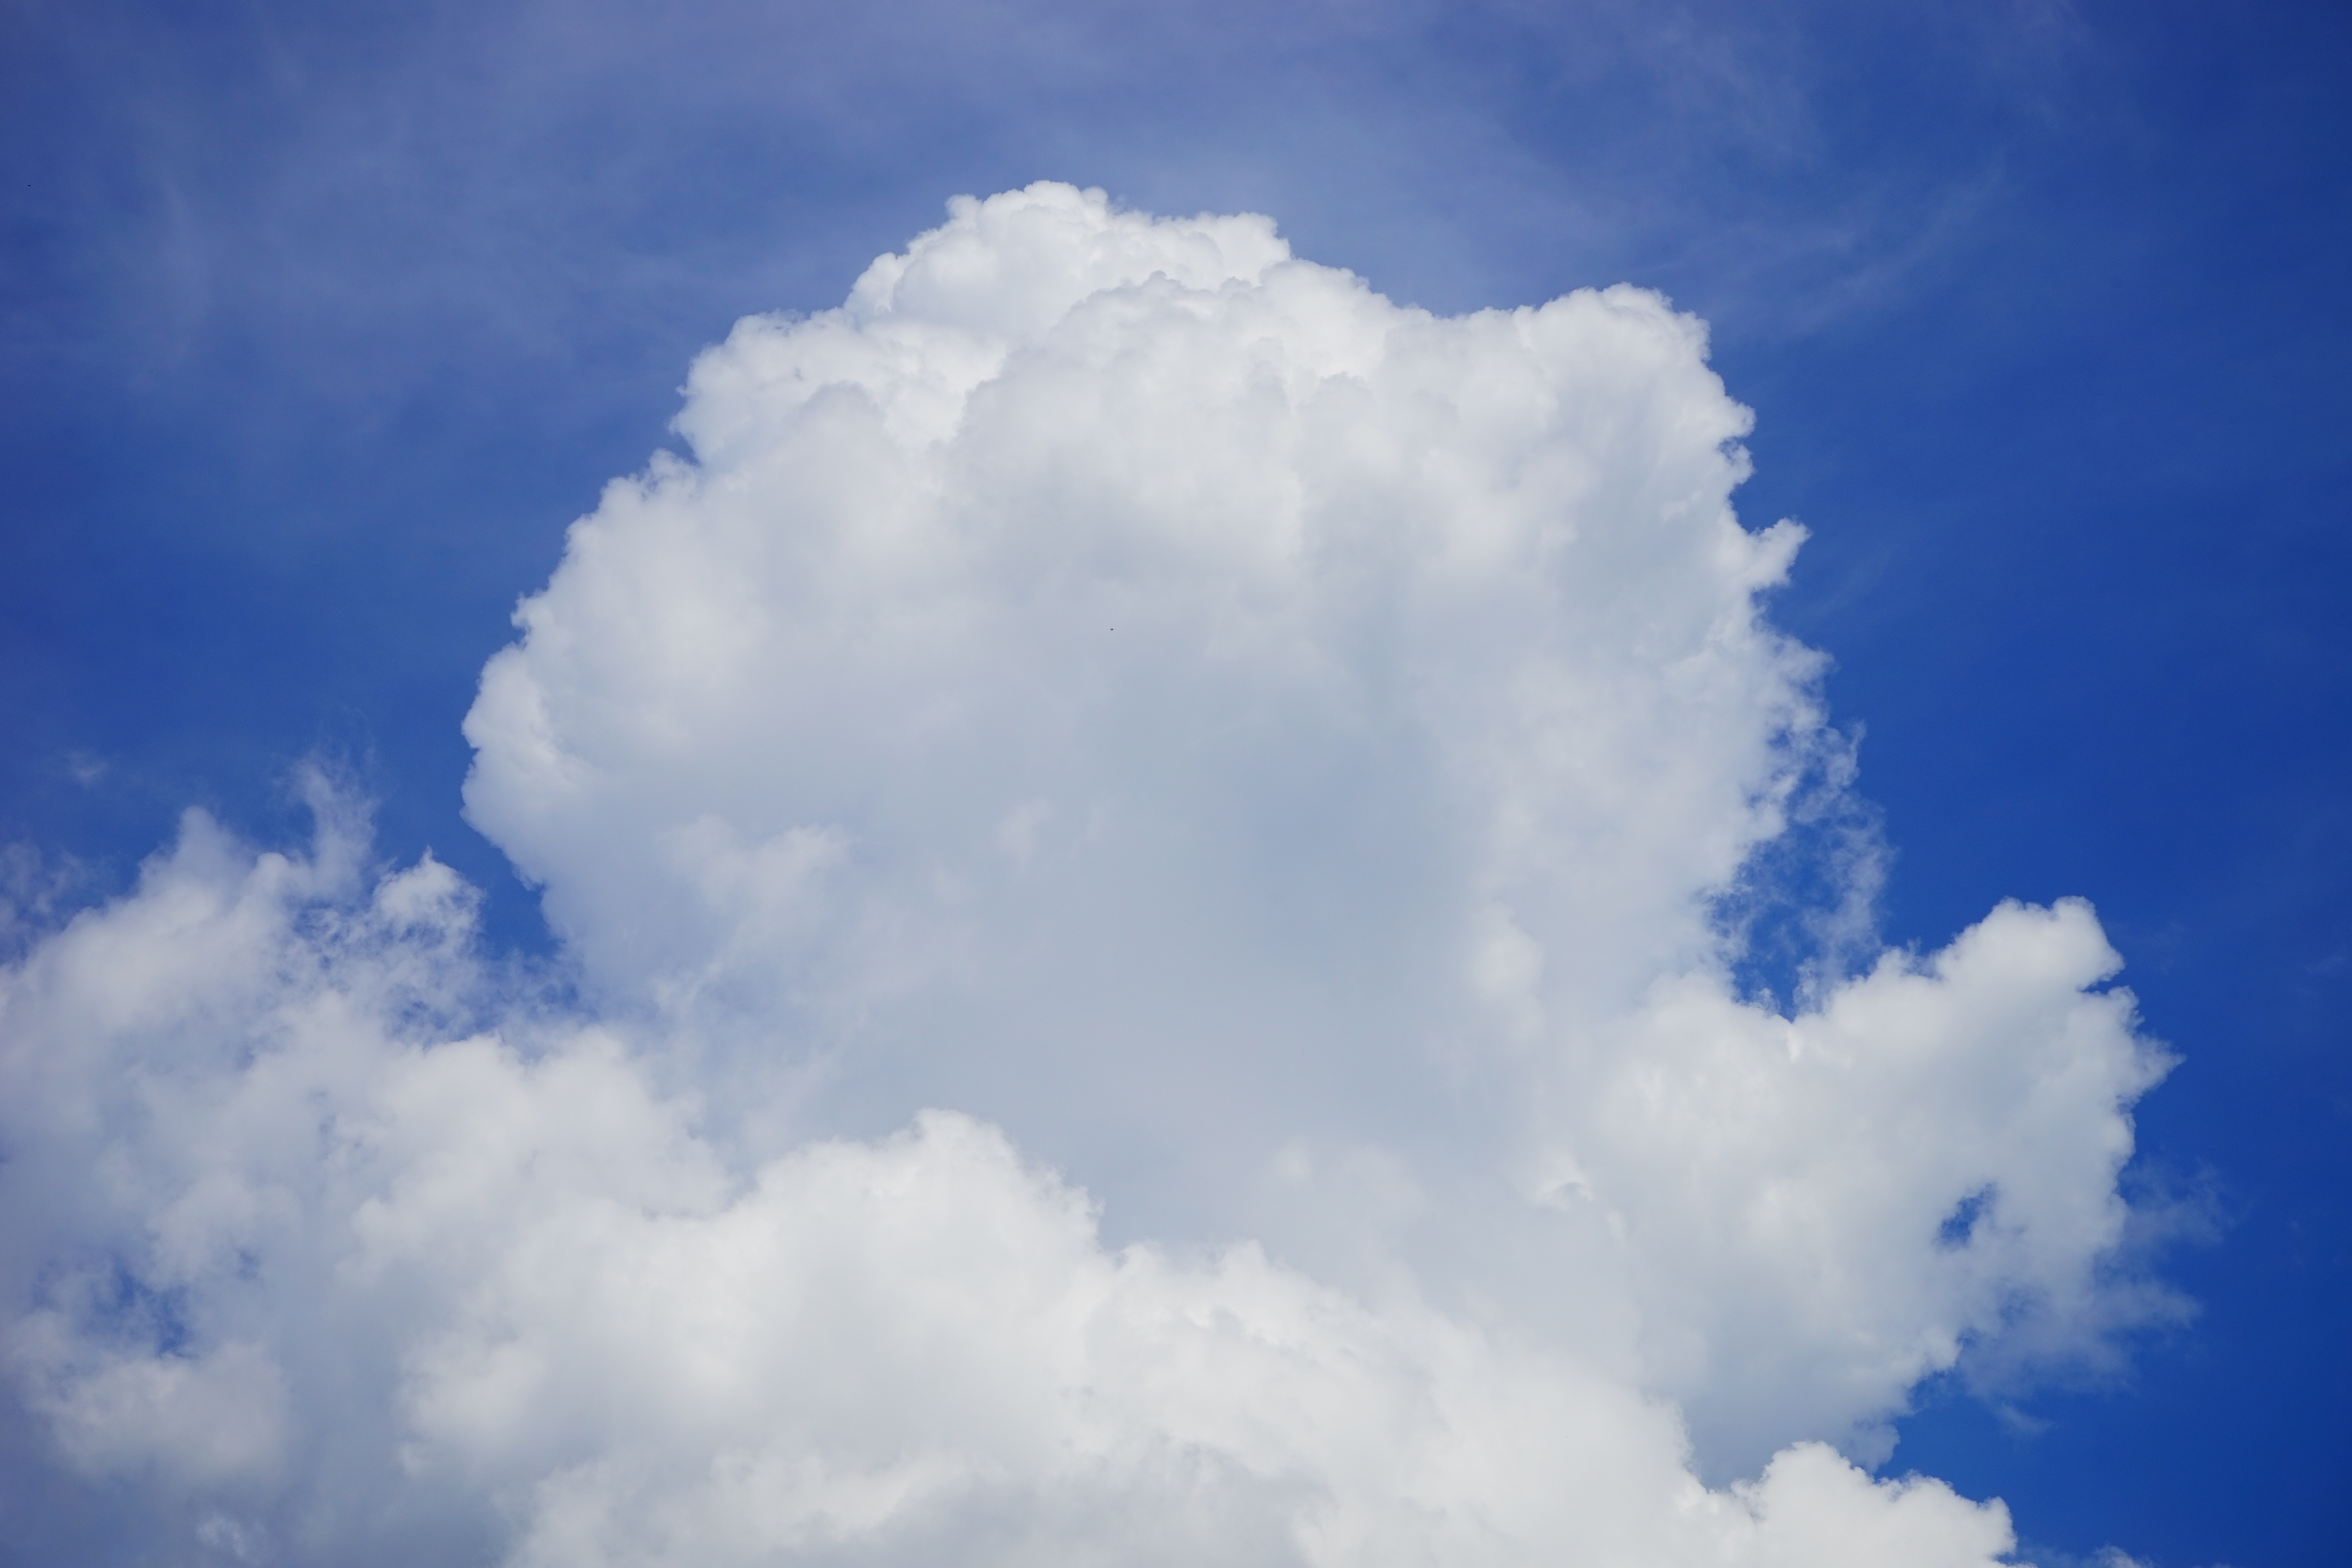
cloud, sky, white, sunlight, atmosphere, daytime, weather, cumulus, blue, clouds, climate, clouds form, cumulus clouds, cloud formation, weather phenomenon, meteorological phenomenon, cloud of bunch of, atmosphere of earth